Granite Club

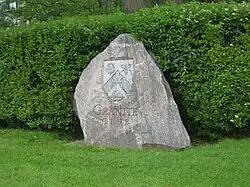
A sign outside the Granite Club, showing the club's coat of arms

The Granite Club (founded as the Toronto Granite Curling Club) is a private social and athletic club in Toronto, Ontario, Canada. Founded in 1875, it has a long history of sports competition. It is located at 2350 Bayview Avenue, north of midtown Toronto.